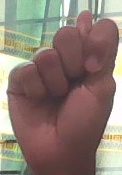
ASL sign: T